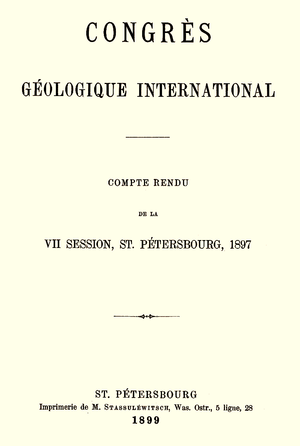
Compte rendu: Congrès géologique international, 7-me session, Russie, 1897. St. Pétersbourg: M. Stassuléwitsch, 1899.